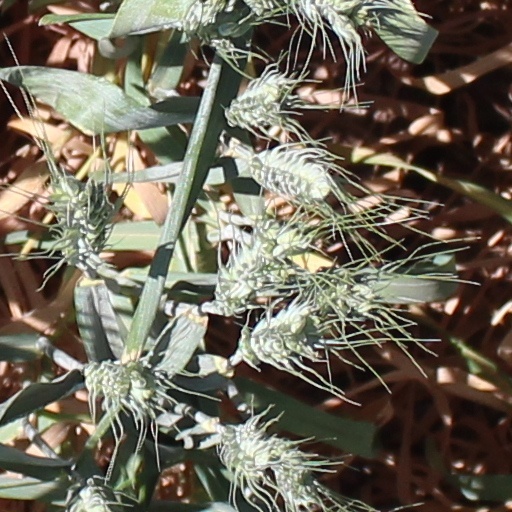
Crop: wheat